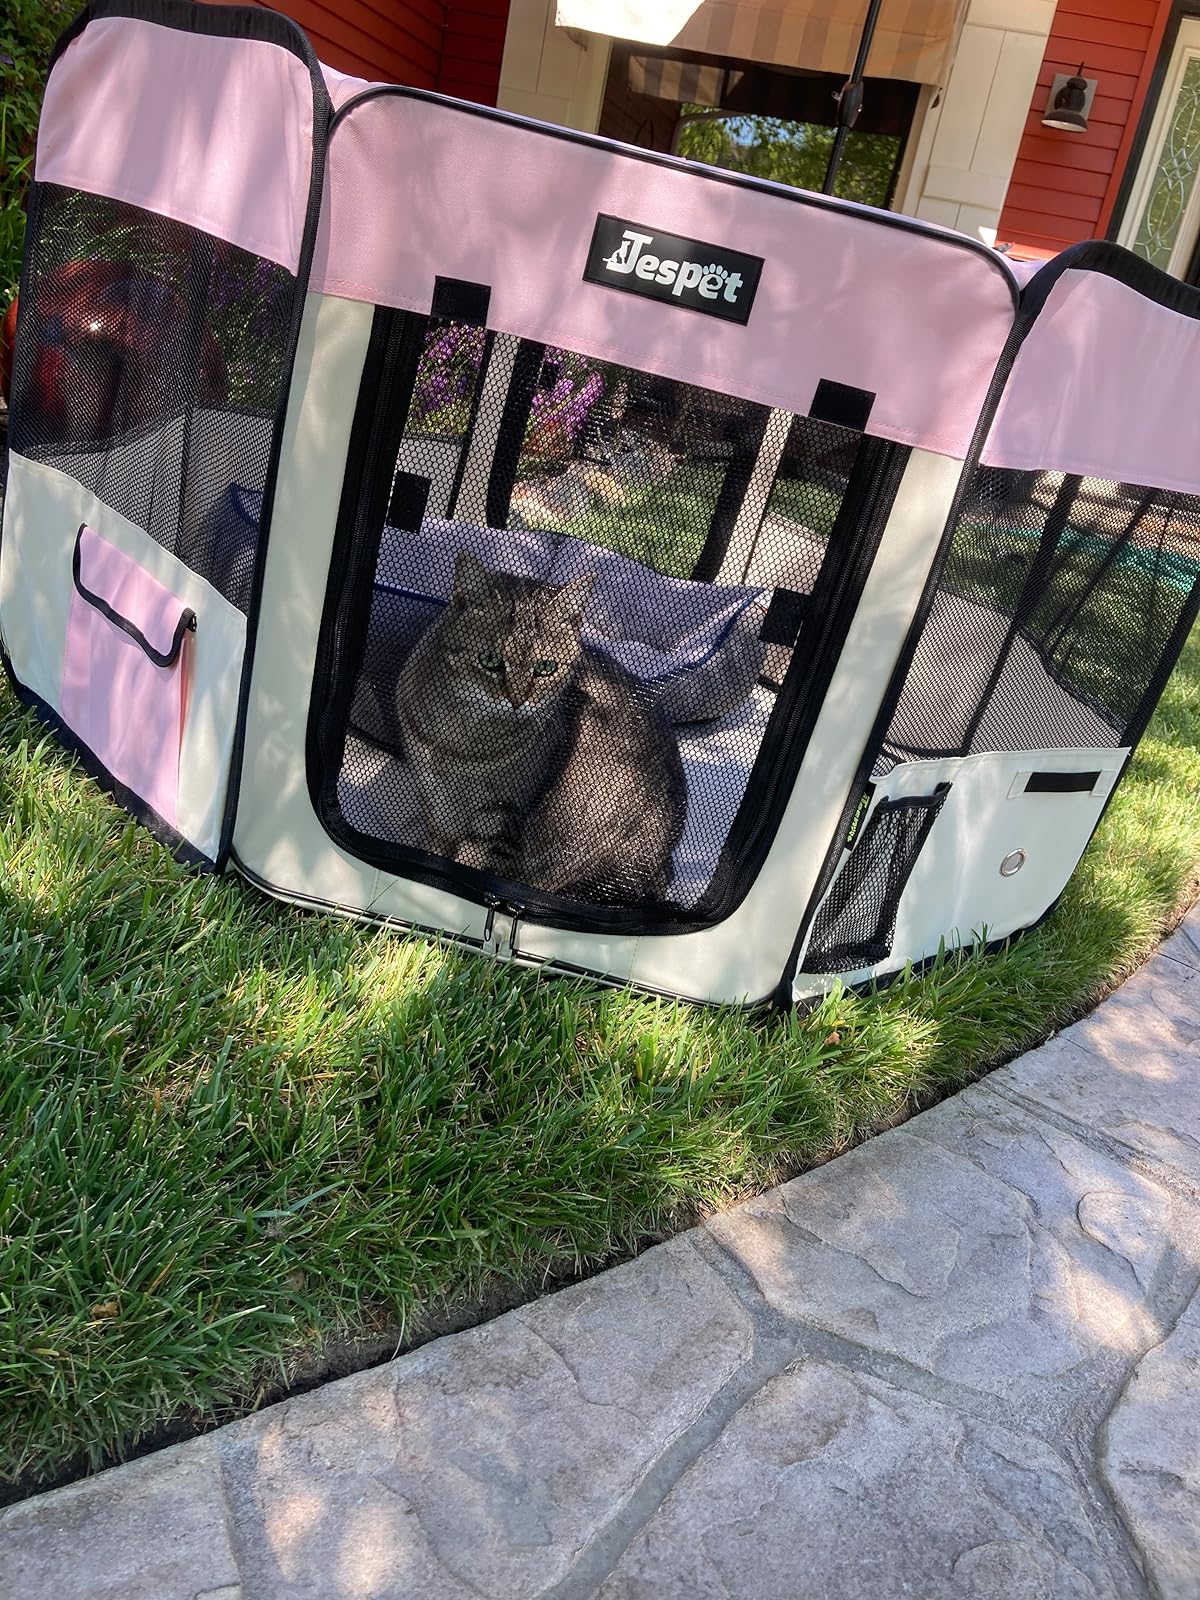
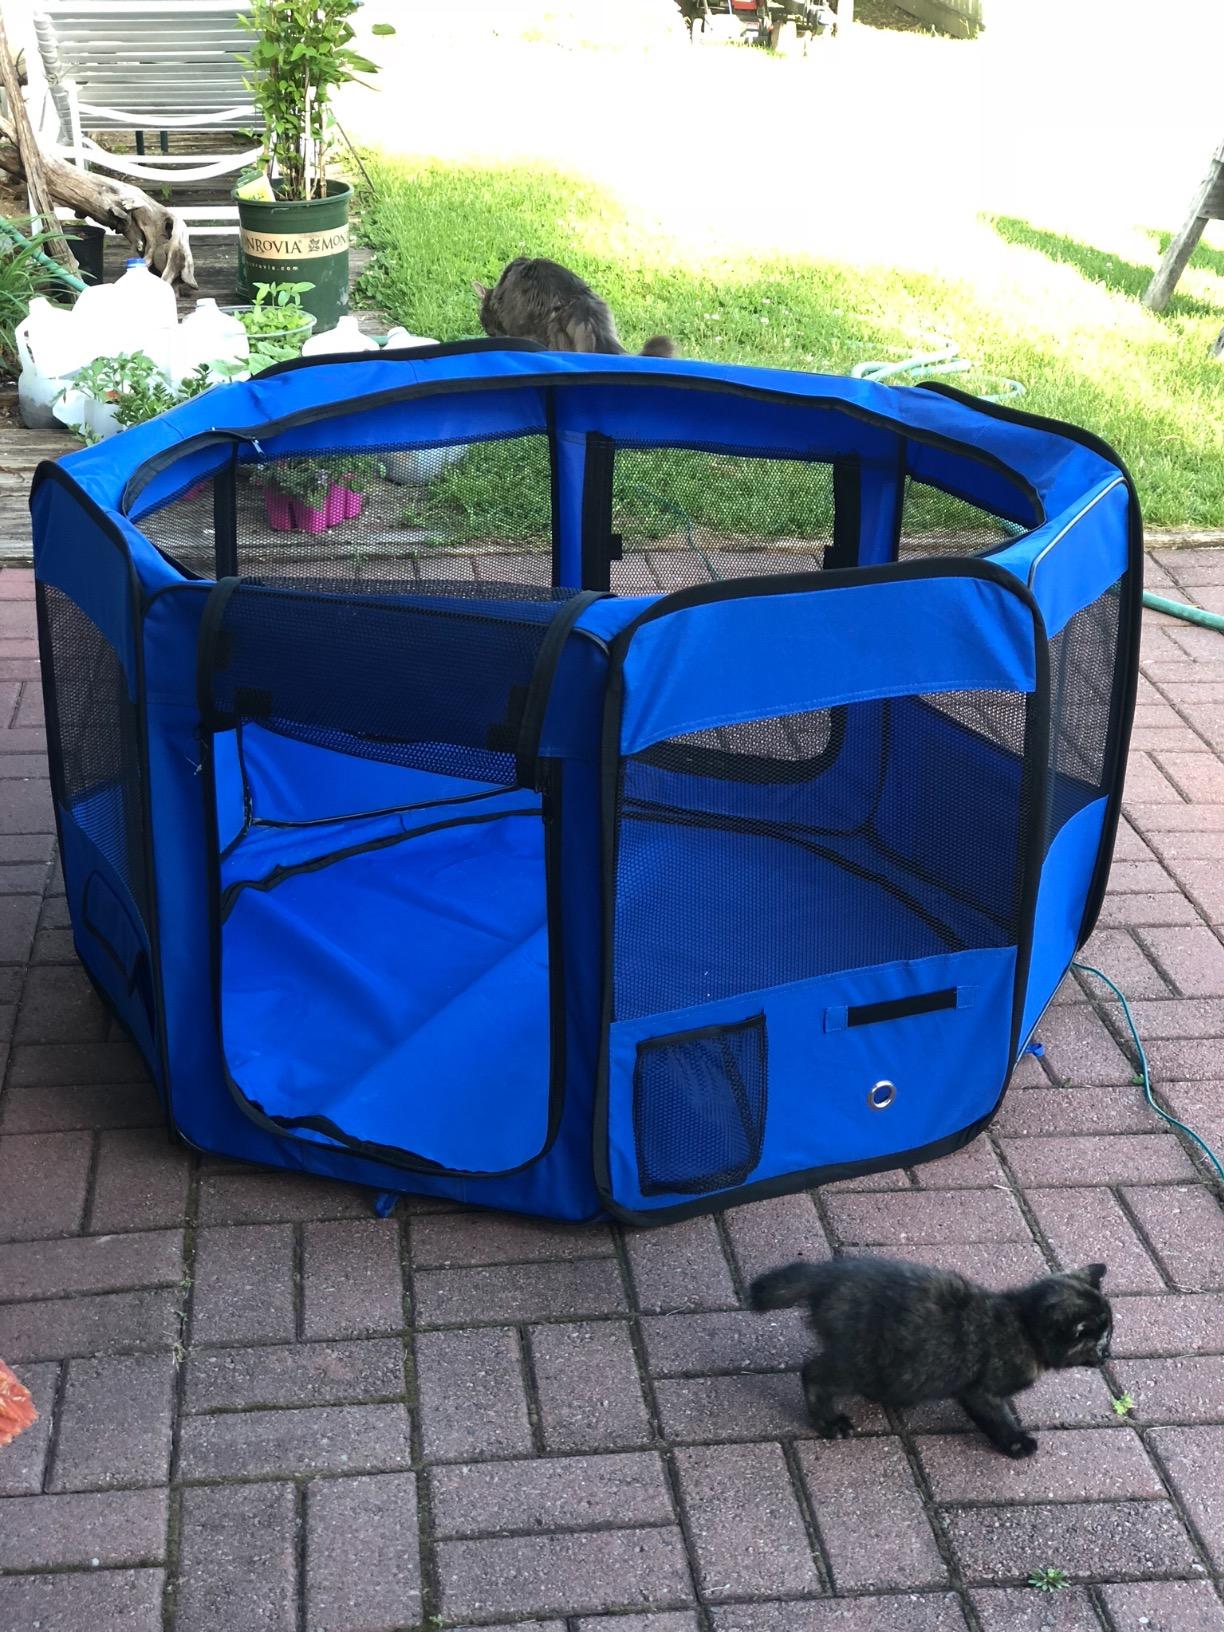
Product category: items_kennel
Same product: no